Privatisation of British Rail

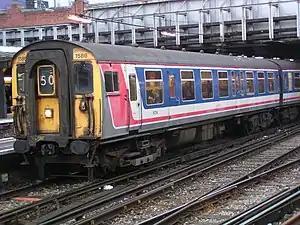
A 1950s Mk1-based Class 411 (4-CEP) "slam-door" EMU at London Victoria station, in Network SouthEast livery (March 2003)

The preferred organisational structure in the 1970s was for the BRB to form wholly owned subsidiaries which were run at an arm's-length relationship, e.g. the railway engineering works became British Rail Engineering Limited (BREL) in 1970; the ferry operations to Ireland, France, Belgium and the Netherlands were run by Sealink, part of the Sealink consortium, which also used ferries owned by the French national railway SNCF, the Belgian Maritime Transport Authority Regie voor maritiem transport/Regie des transports maritimes (RMT/RTM), and the Dutch Zeeland Steamship Company. However, the BRB was still directly responsible for a multitude of other functions, such as the British Transport Police, the British Rail Property Board (which was responsible not just for operational track and property, but also for thousands of miles of abandoned tracks and stations arising from the Beeching cuts and other closure programmes), a staff savings bank, convalescent homes for rail staff, and the internal railway telephone and data comms networks (the largest in the country after British Telecom's), etc.